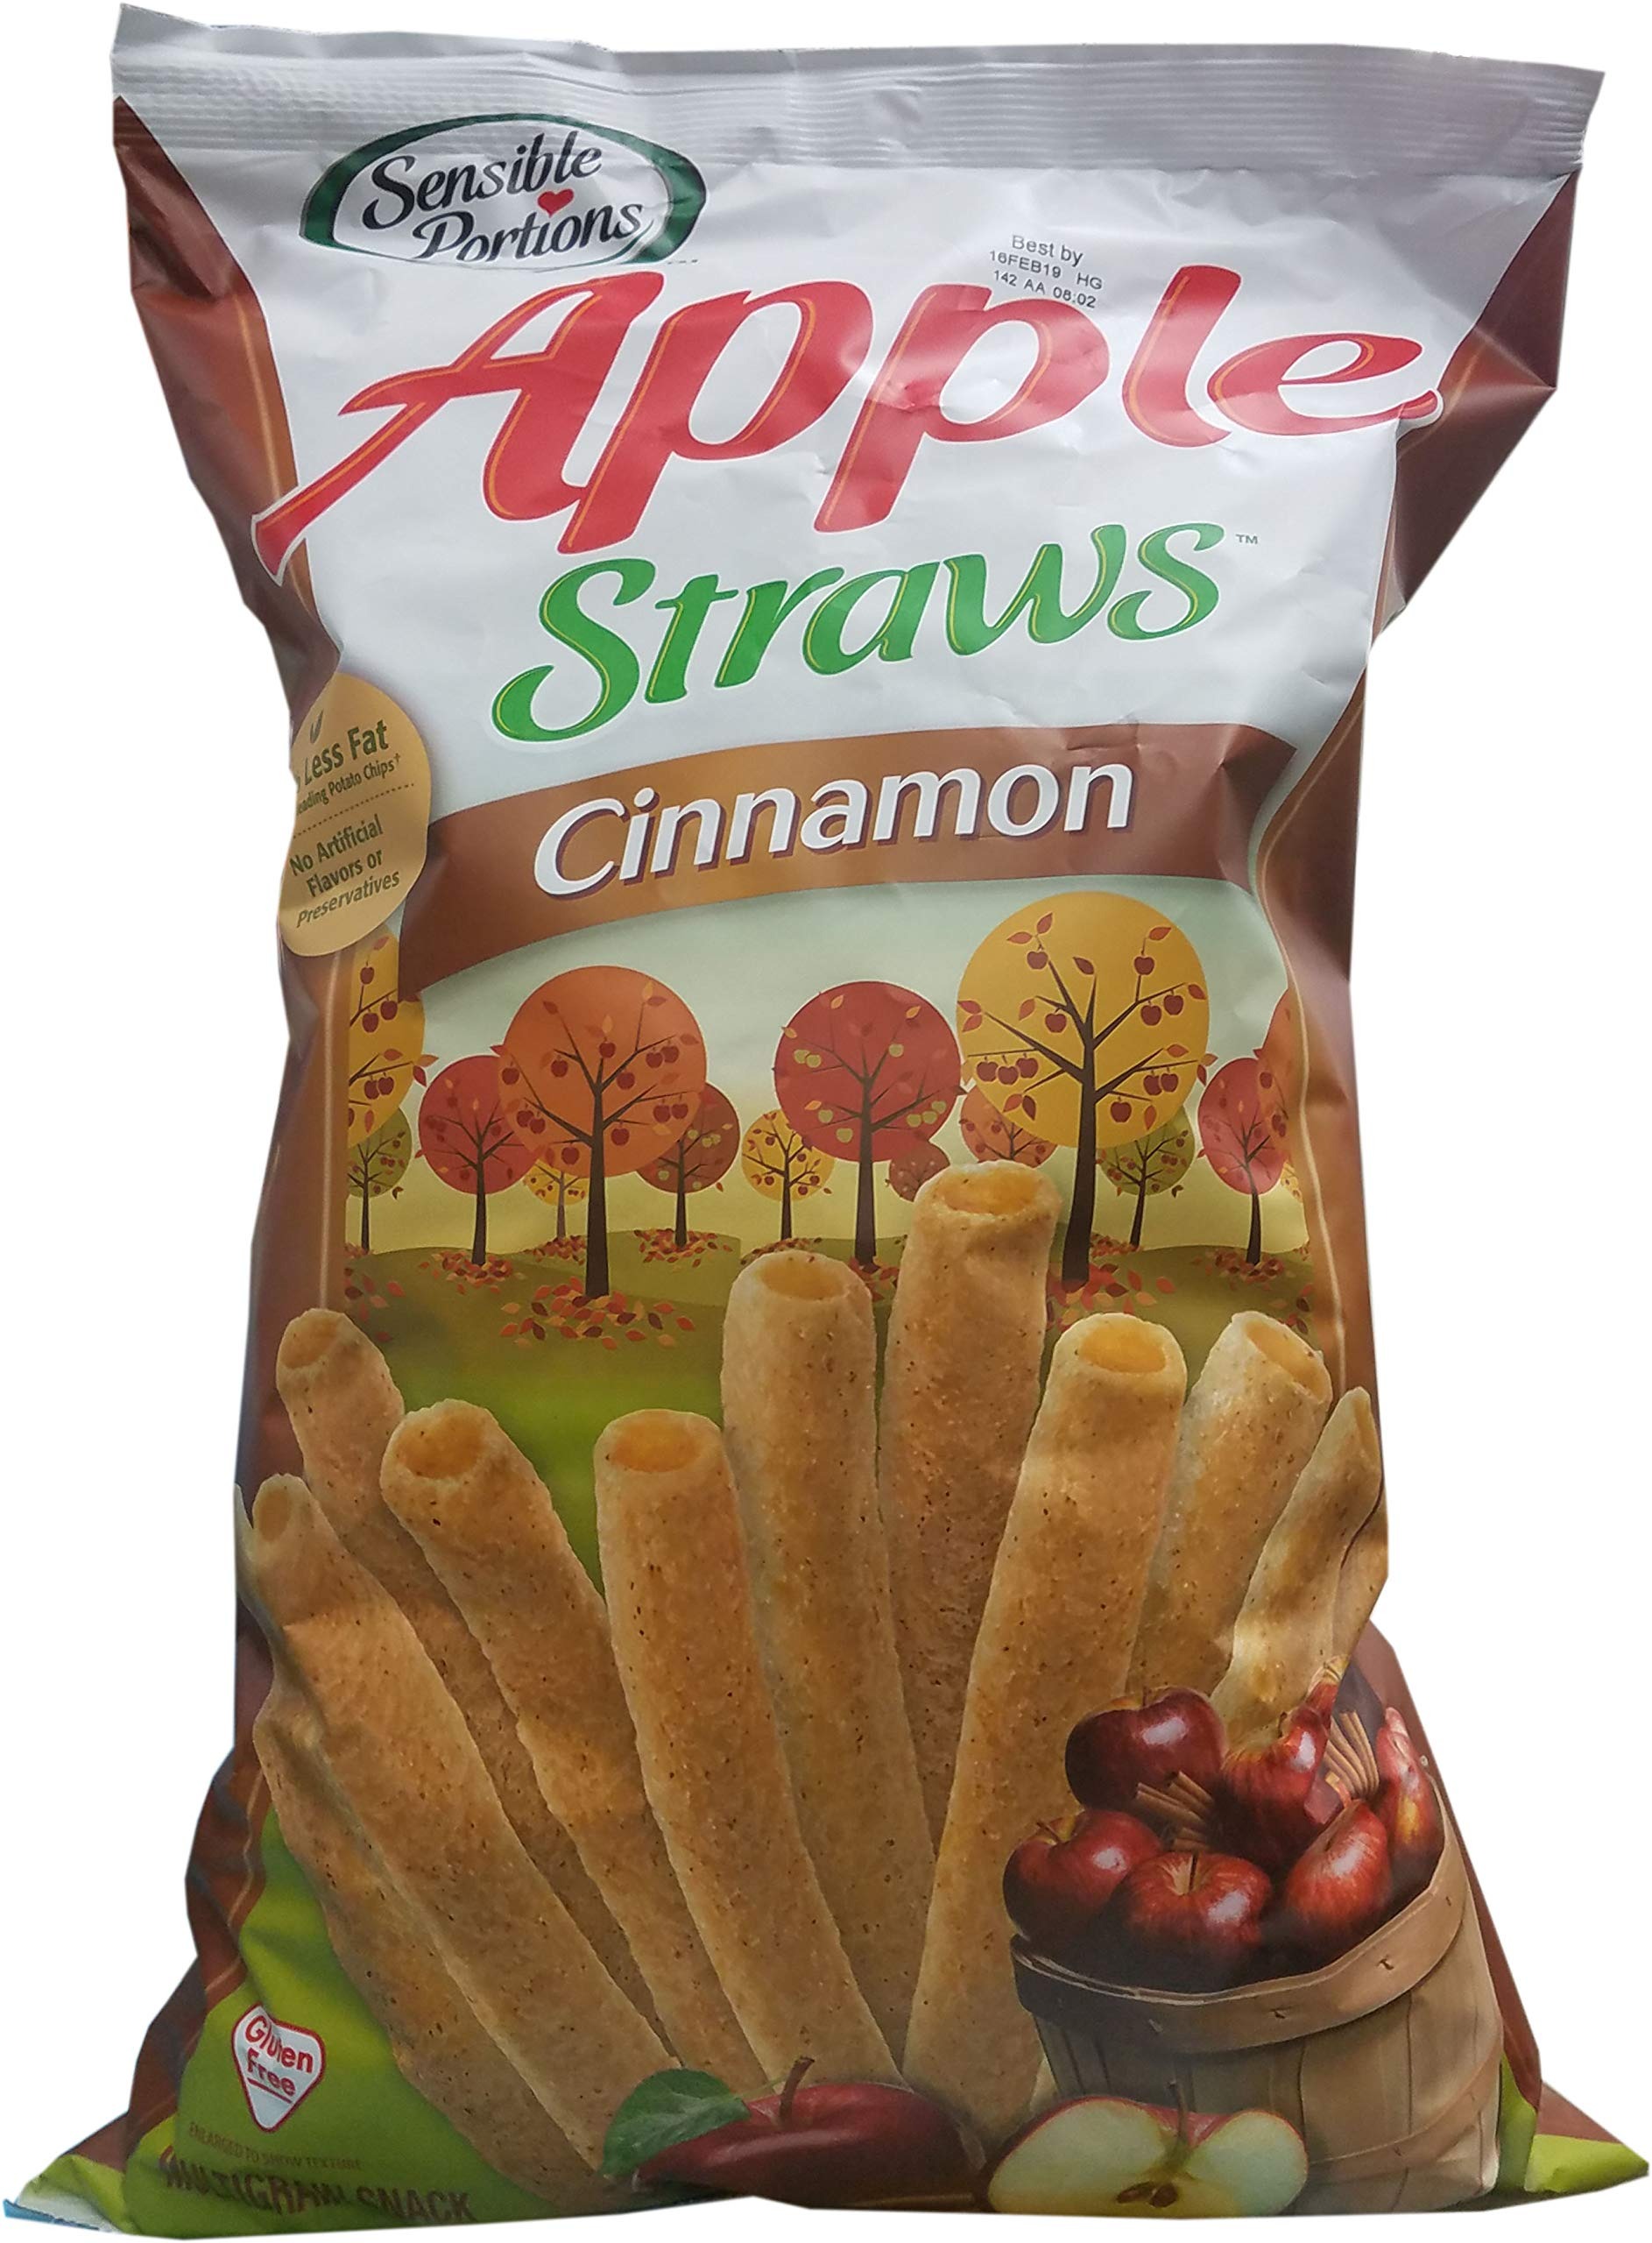
Item Name: Sensible portions Apple Straws Bag, 21.5 Ounce
Bullet Point 1: Sensible Portions Apple Straws
Bullet Point 2: Cinnamon
Bullet Point 3: Gluten Free
Value: 21.5
Unit: ounce

Price: 4.92